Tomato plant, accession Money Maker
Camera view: horizontal (90 deg, fisheye); turntable rotation: 210 degrees
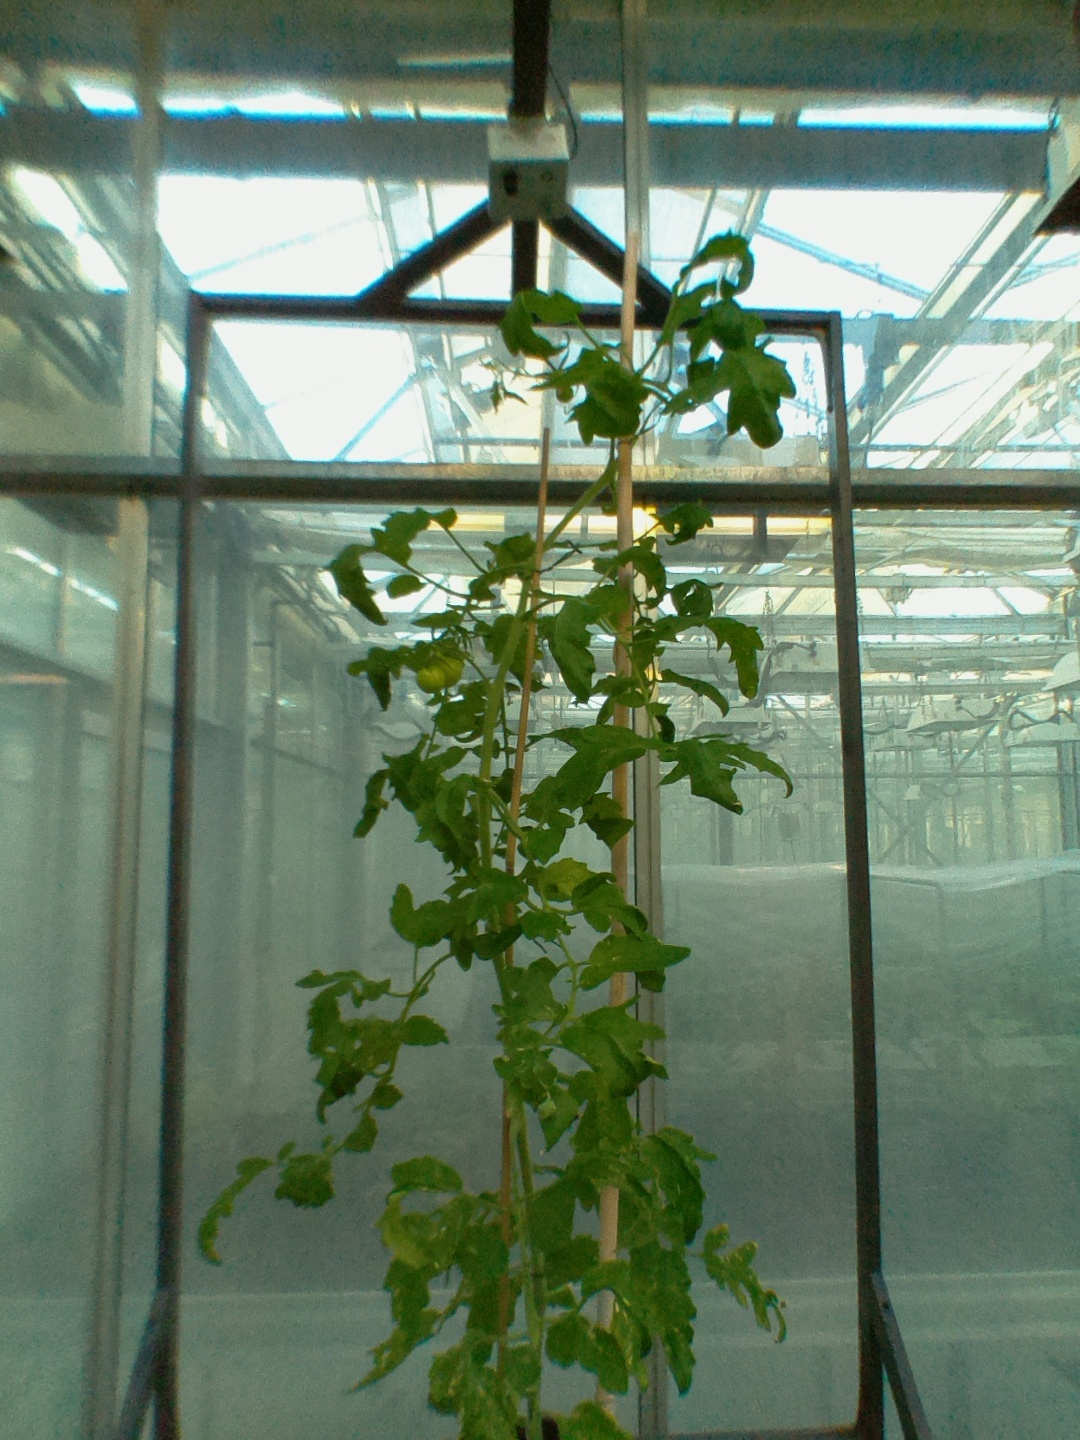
BBCH growth stage 71: 10%-20% of final fruit size